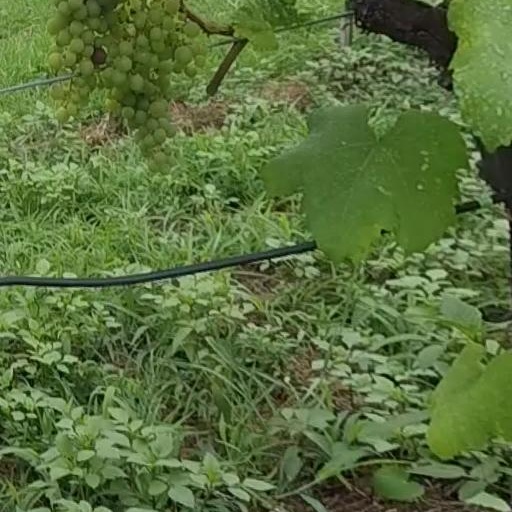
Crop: grape